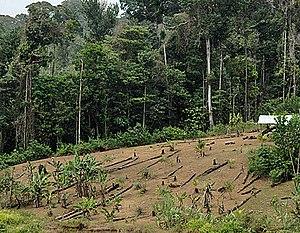
Clément Mathieu, né à Theux le 3 novembre 1940, est un pédologue français.